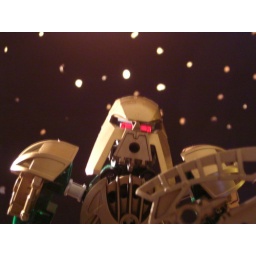
Test shot of my son's Bionicle using old school techiniques: black paper w/ pin holes in front of a light